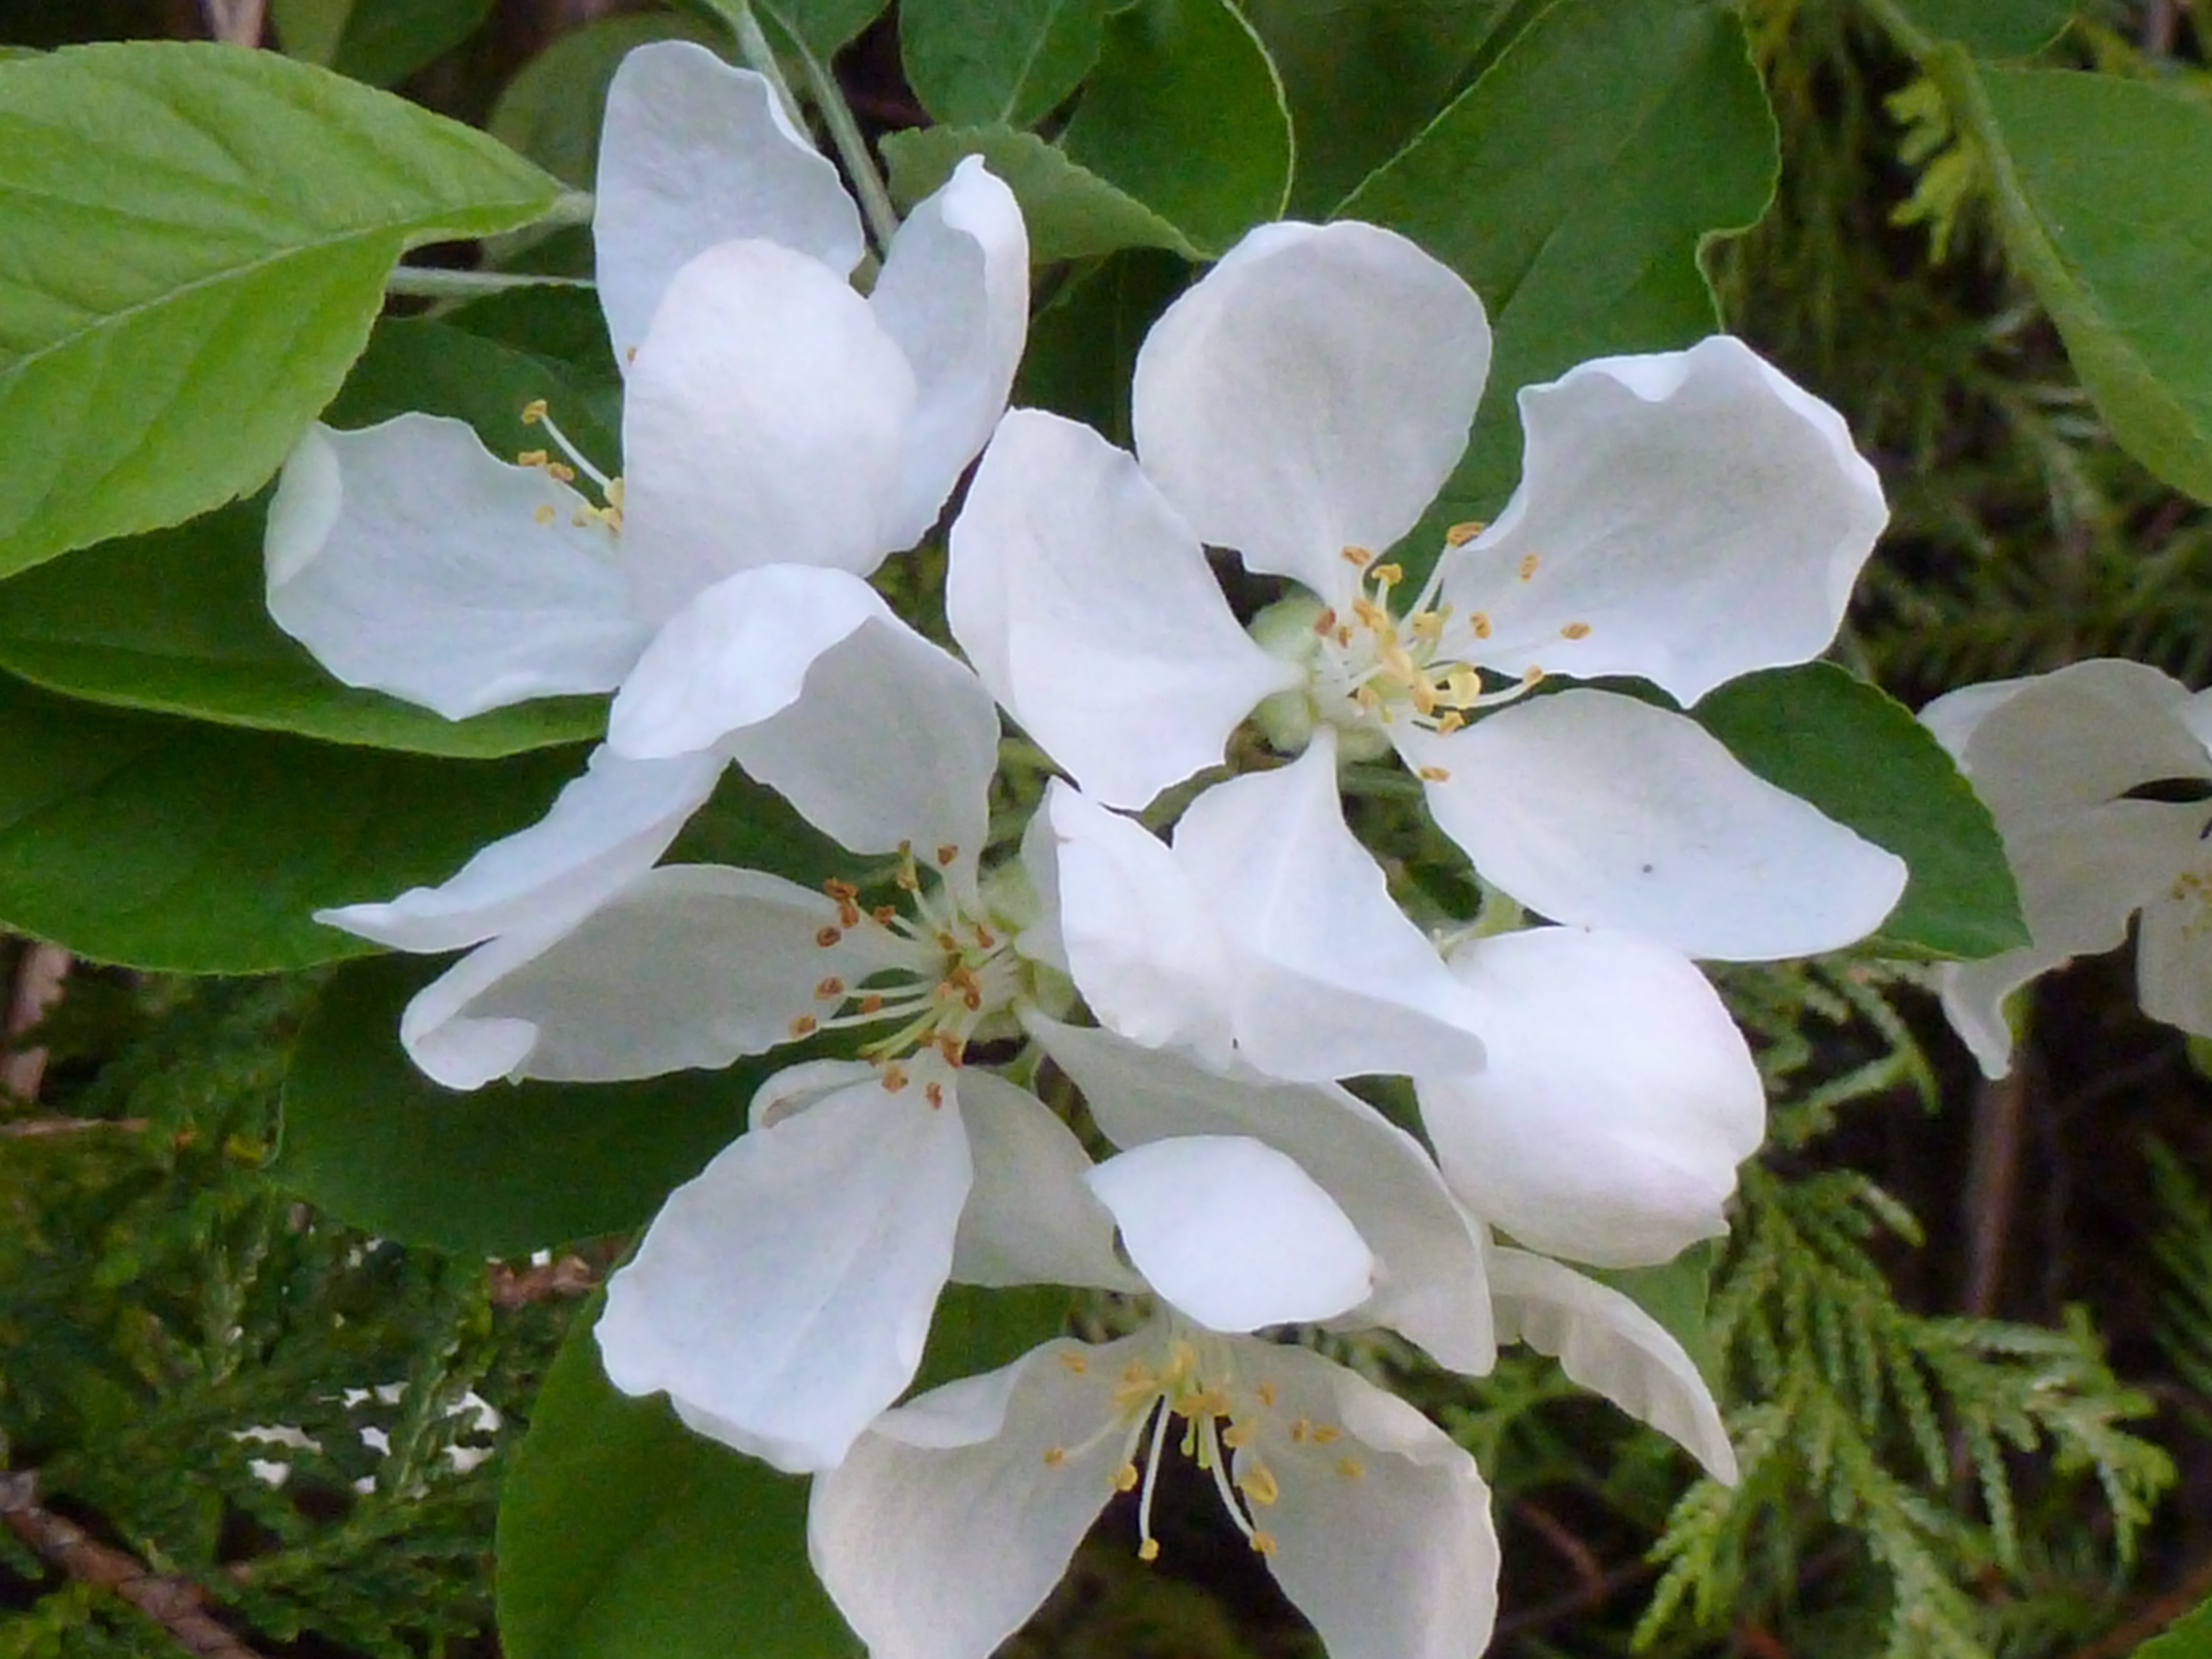
apple, tree, branch, blossom, plant, white, leaf, flower, produce, evergreen, botany, flora, wildflower, shrub, apple blossom, jasmine, flowering plant, woody plant, land plant